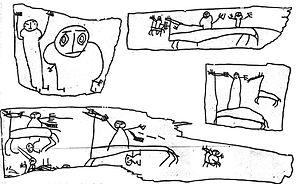
Onfim est un enfant qui a vécu à Novgorod au XIIIᵉ siècle. Ses devoirs et ses notes d'écolier, gravées sur de l'écorce de bouleau, ont été conservées par l'argile du sol de Novgorod. Dix-sept de ces écorces gravées nous sont parvenues.